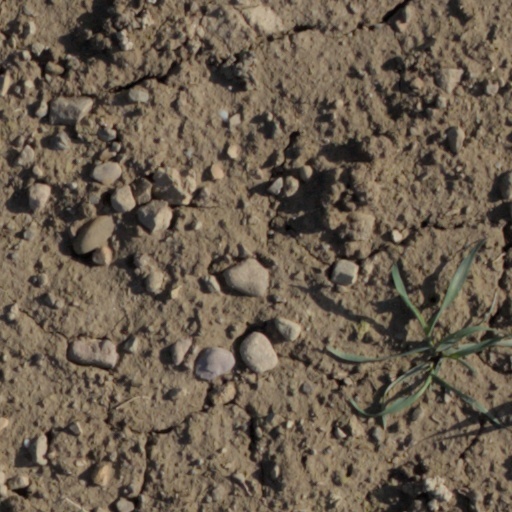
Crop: wheat